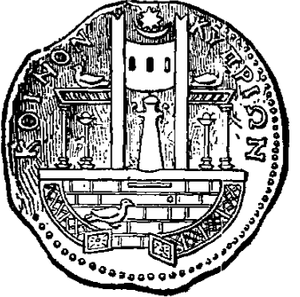
Jakin et Boaz sont, selon la Bible hébraïque, les noms des deux colonnes d'airain fabriquées par Hiram et placées par le roi Salomon à l'entrée du Temple de Jérusalem : « Le roi Salomon [...] dressa les colonnes dans le portique du temple ; il dressa la colonne de droite et la nomma Jakin ; puis il dressa la colonne de gauche et la nomma Boaz. »